Effects of violence in mass media

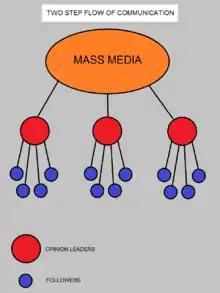
An image showing how opinion leader give information to opinion followers

Paul Lazarsfeld created this theory in 1944. Two-step flow theory opposes the notion that the effect of mass media is a direct one. Instead, it suggests that the information and ideas coming from the mass media go to people named the opinion leaders. Opinion leaders gather the information they hear, make sense of it, and develop a narrative that they would like to push. The opinion leaders would then share their views and ideas with the general public, who then take on the role of Opinion followers. Mass media can give information to many different opinion leaders that will disseminate information in their own unique way, and will then gain a following of opinion followers that will believe their specific outlook on the information. This can lead to many different groups that believe similar or vastly different things that all began at the same source. A popular example of this is news outlets that have political biases. A conservative news source will disseminate information that is typically more accepted and followed by a conservative viewership, and the same goes for more liberal news outlets that have a much more liberal following.